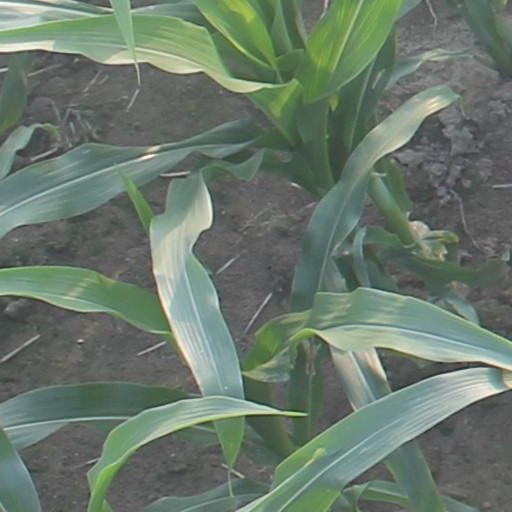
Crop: maize; corn